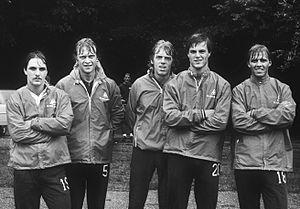
Entraînement de l'Ajax
Hans Galjé est un footballeur et entraineur néerlandais.